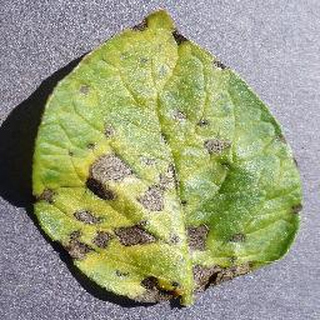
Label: potato_early_blight